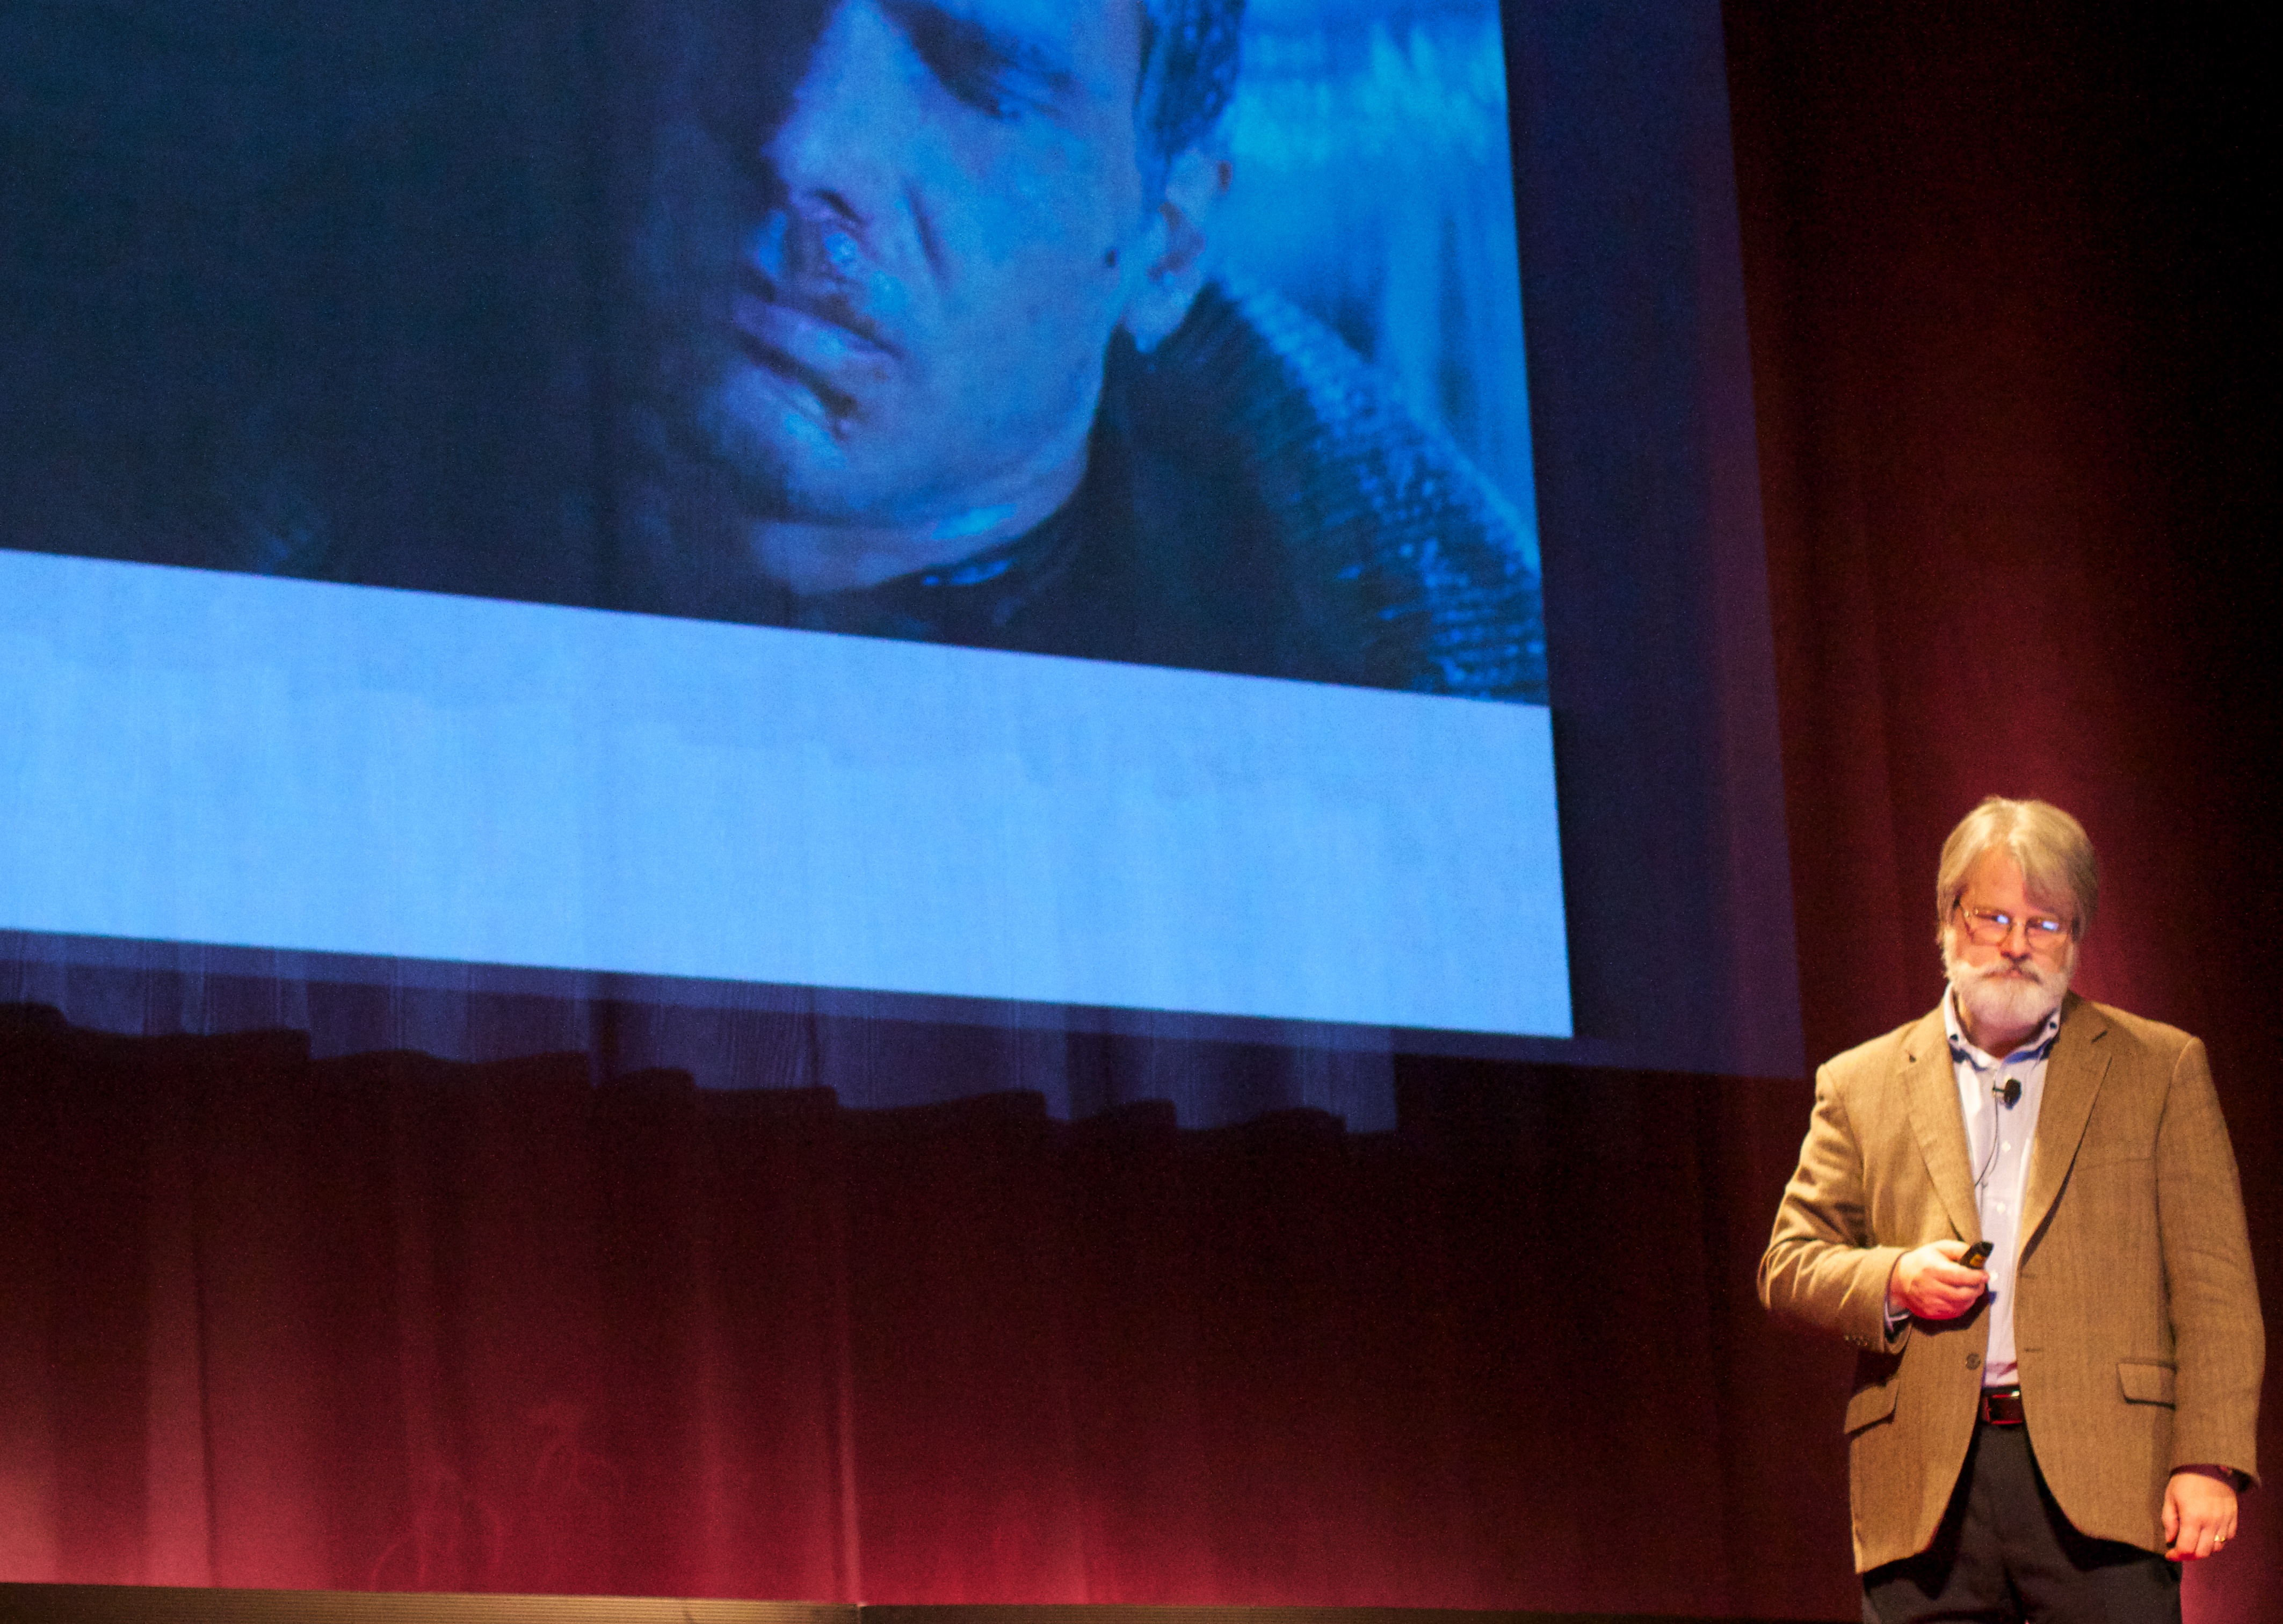
performance art, theatre, stage, tedxusagrado, musical theatre